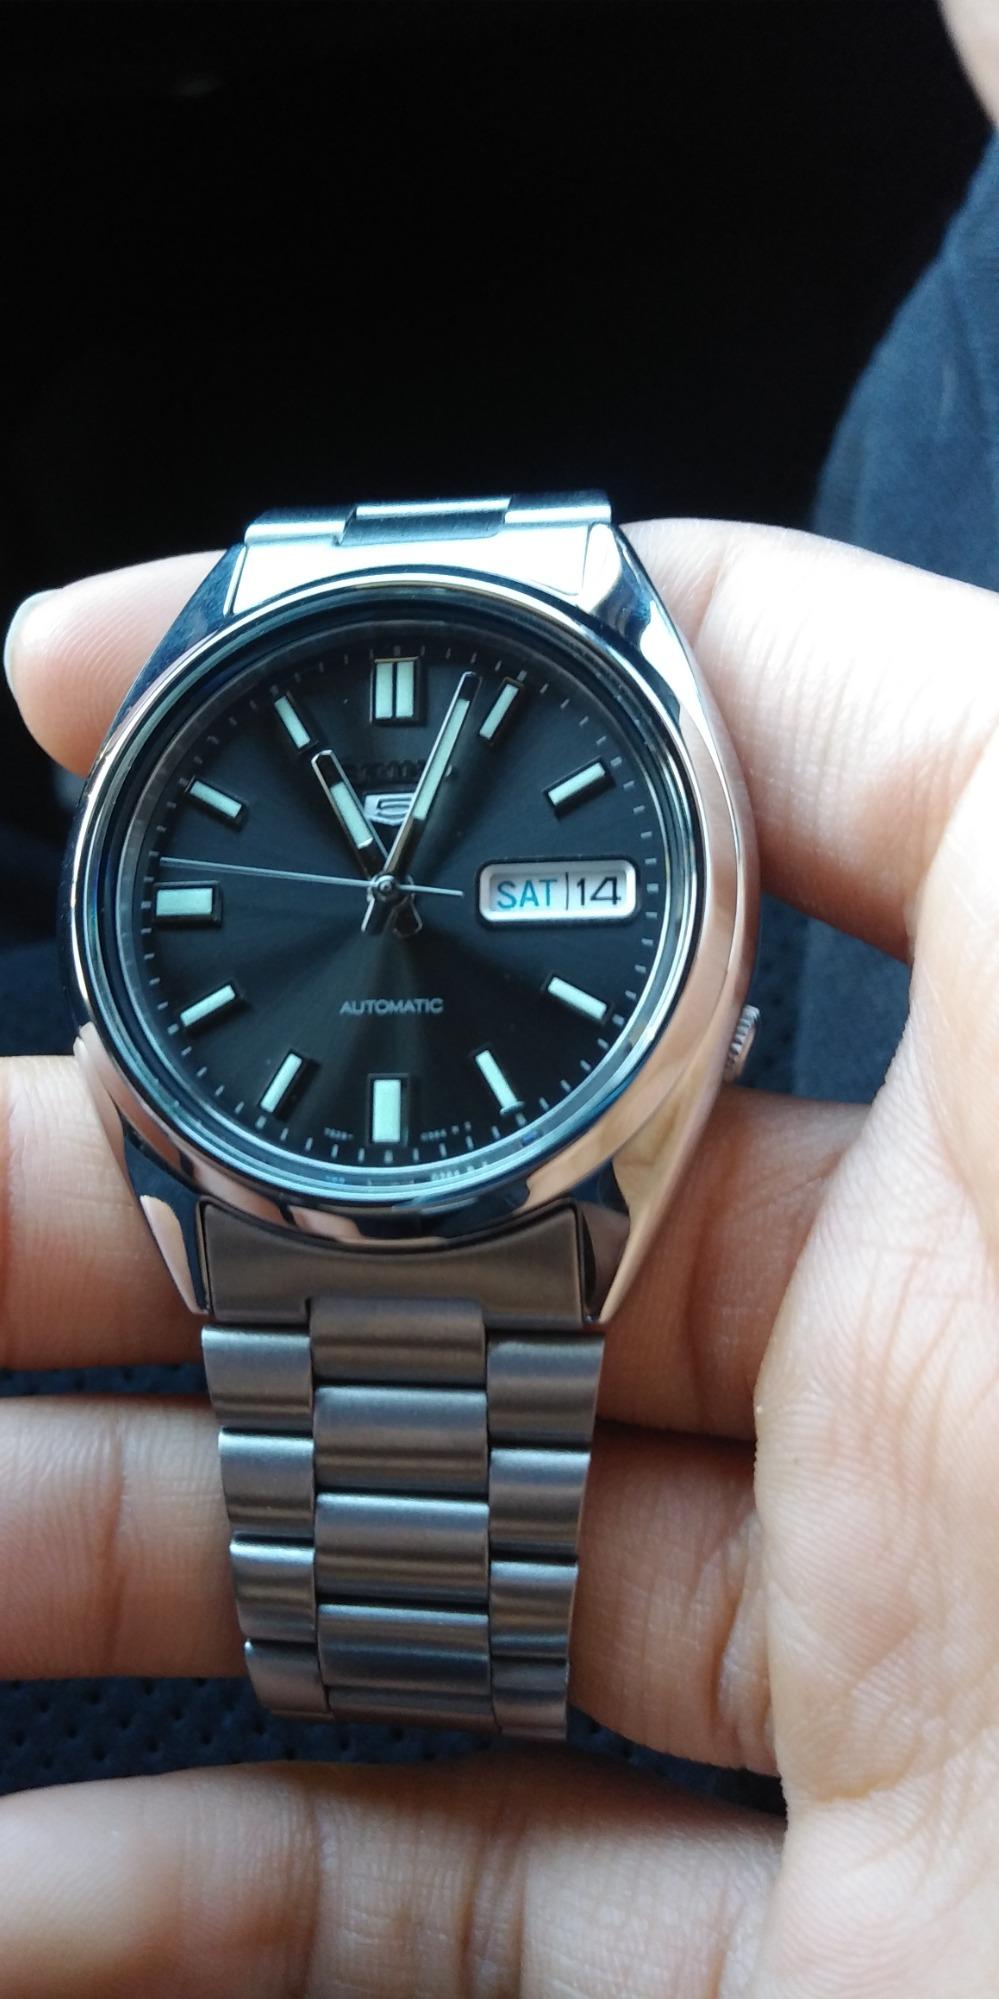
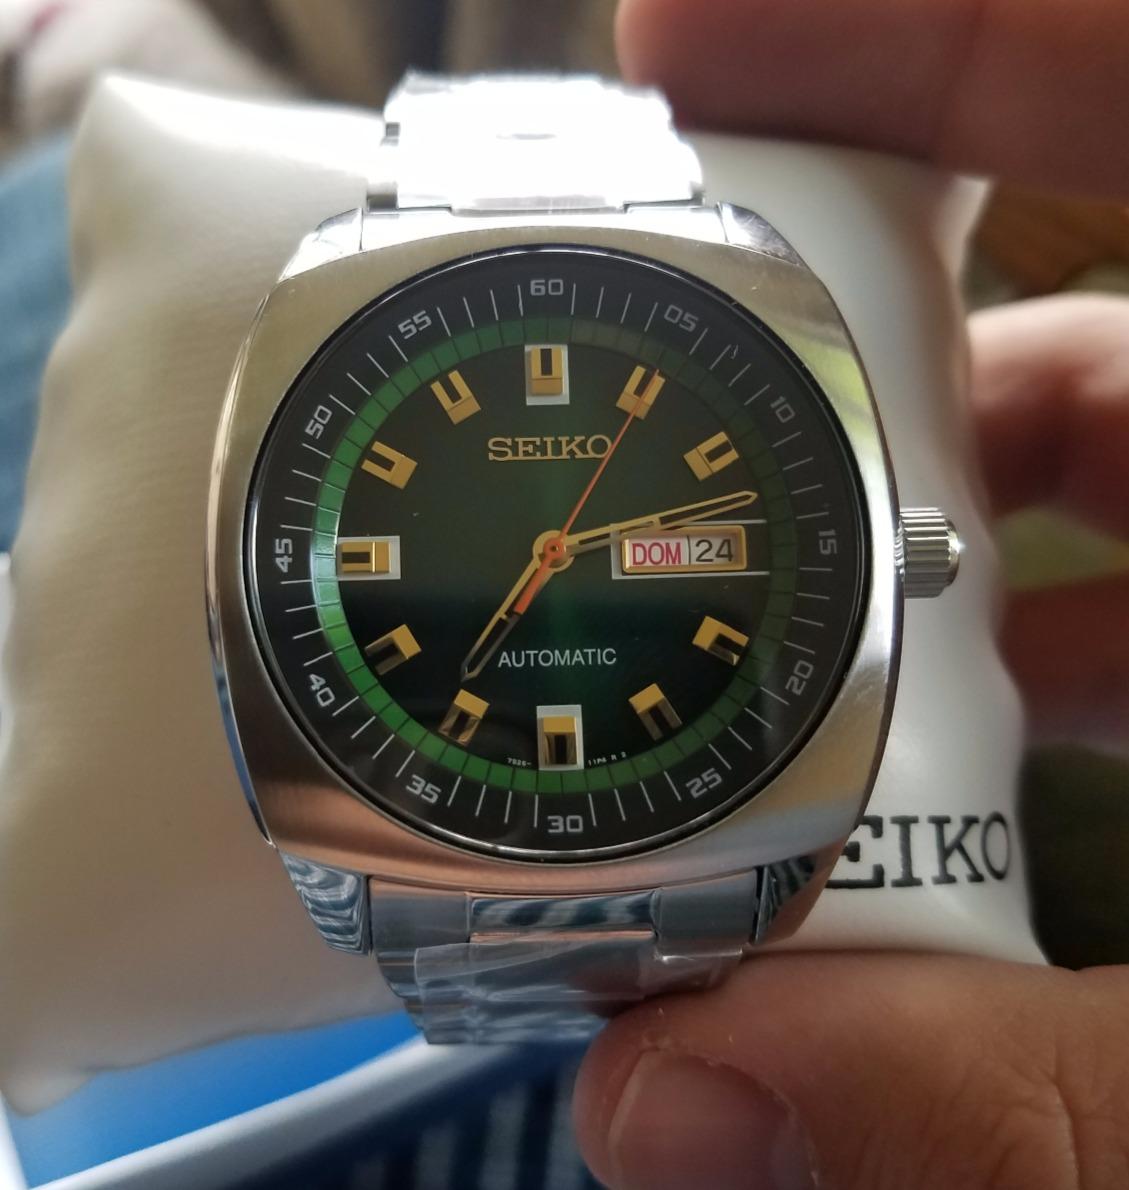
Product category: accessories_watch
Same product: no